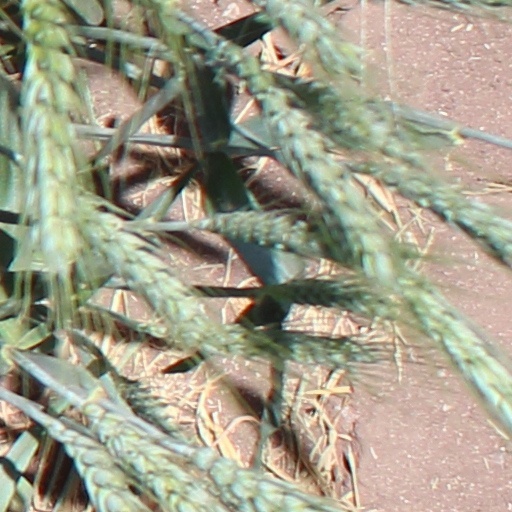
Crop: wheat